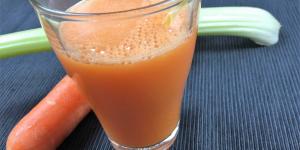
jugo con fibra